FOCSA Building

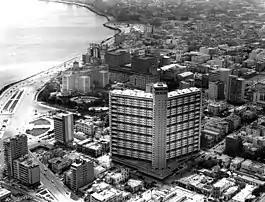
Aerial view of the FOCSA Building seen from the west showing the floating corridors, circa 1958.

The building was built between 1954 and 1956, is 121 metres (394 feet), and located in the Vedado section of Havana. In 1952 the CMQ Radio and TV Network located at Calle Rampa and M in el Vedado planned to provide administrative offices, a radio station and housing for employees. CMQ selected a 110,000 sq. ft. plot of land costing approximately 700,000 pesos. The company "Fomento de Hipotecas Aseguradas" (FHA) financed 80% of the cost of the residences and 60% of the commercial shops. "El Banco Continental Cubano" granted a credit of 6 million pesos.